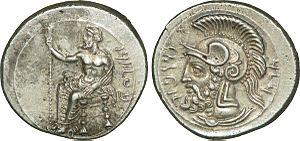
La Cilicie est une région historique d'Anatolie méridionale et une ancienne province romaine située aujourd'hui en Turquie. Elle était bordée au nord par la Cappadoce et la Lycaonie, à l'ouest par la Pisidie et la Pamphylie, au sud par la mer Méditerranée et au sud-est par la Syrie.